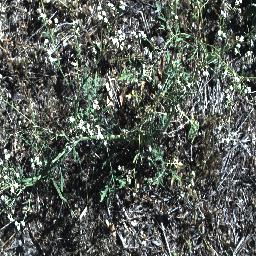
Label: parthenium